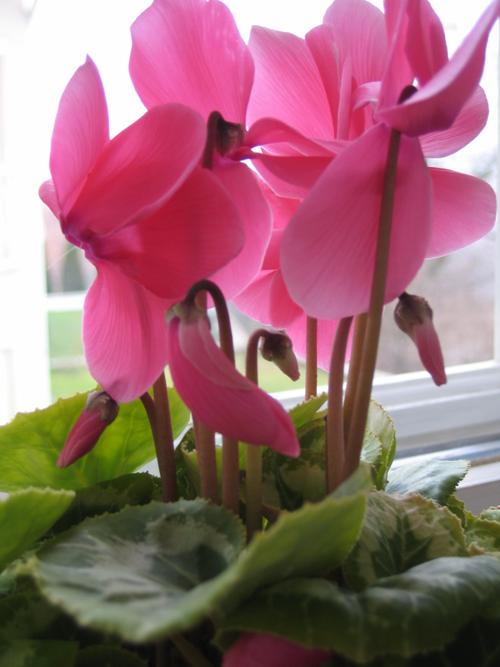
Label: cyclamen